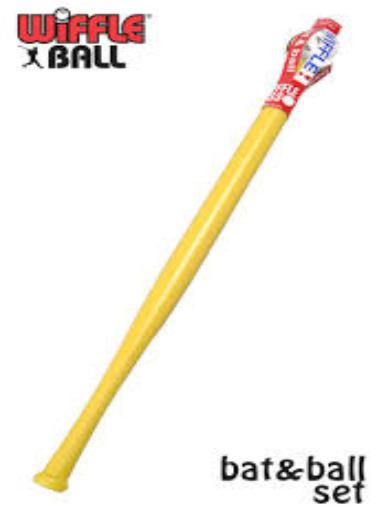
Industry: Sports